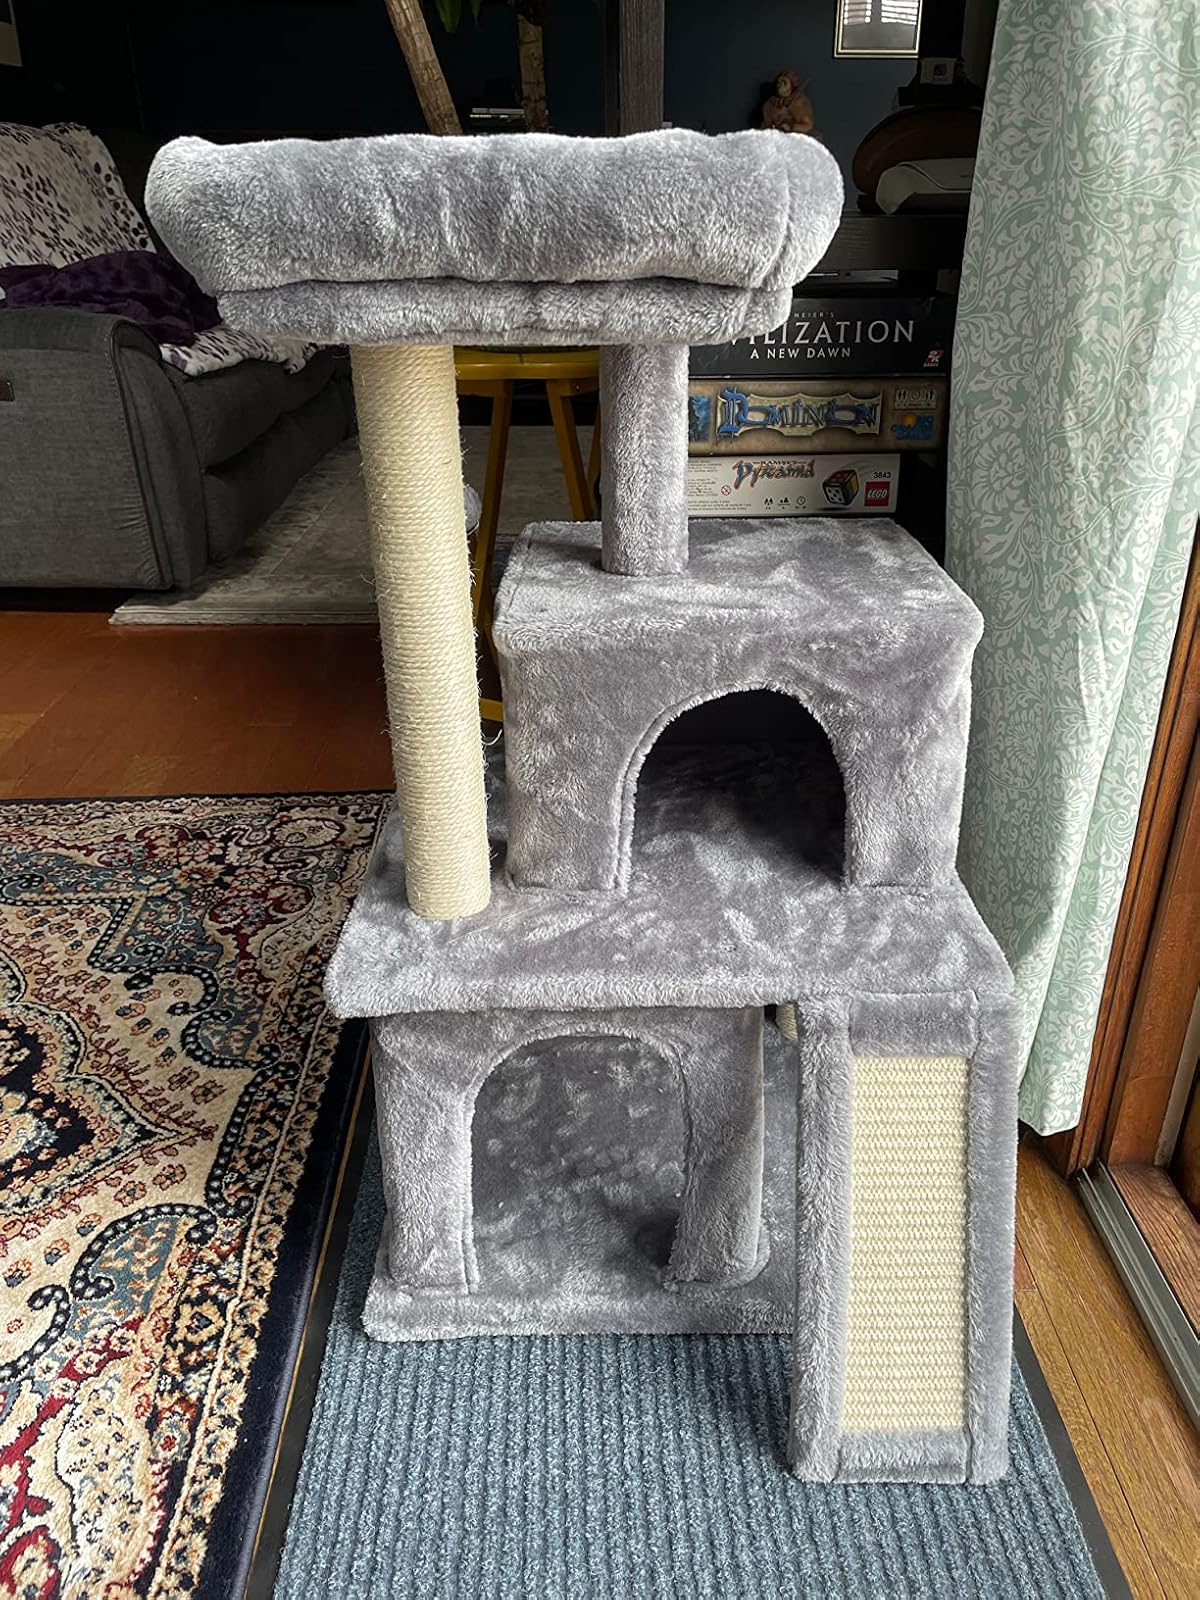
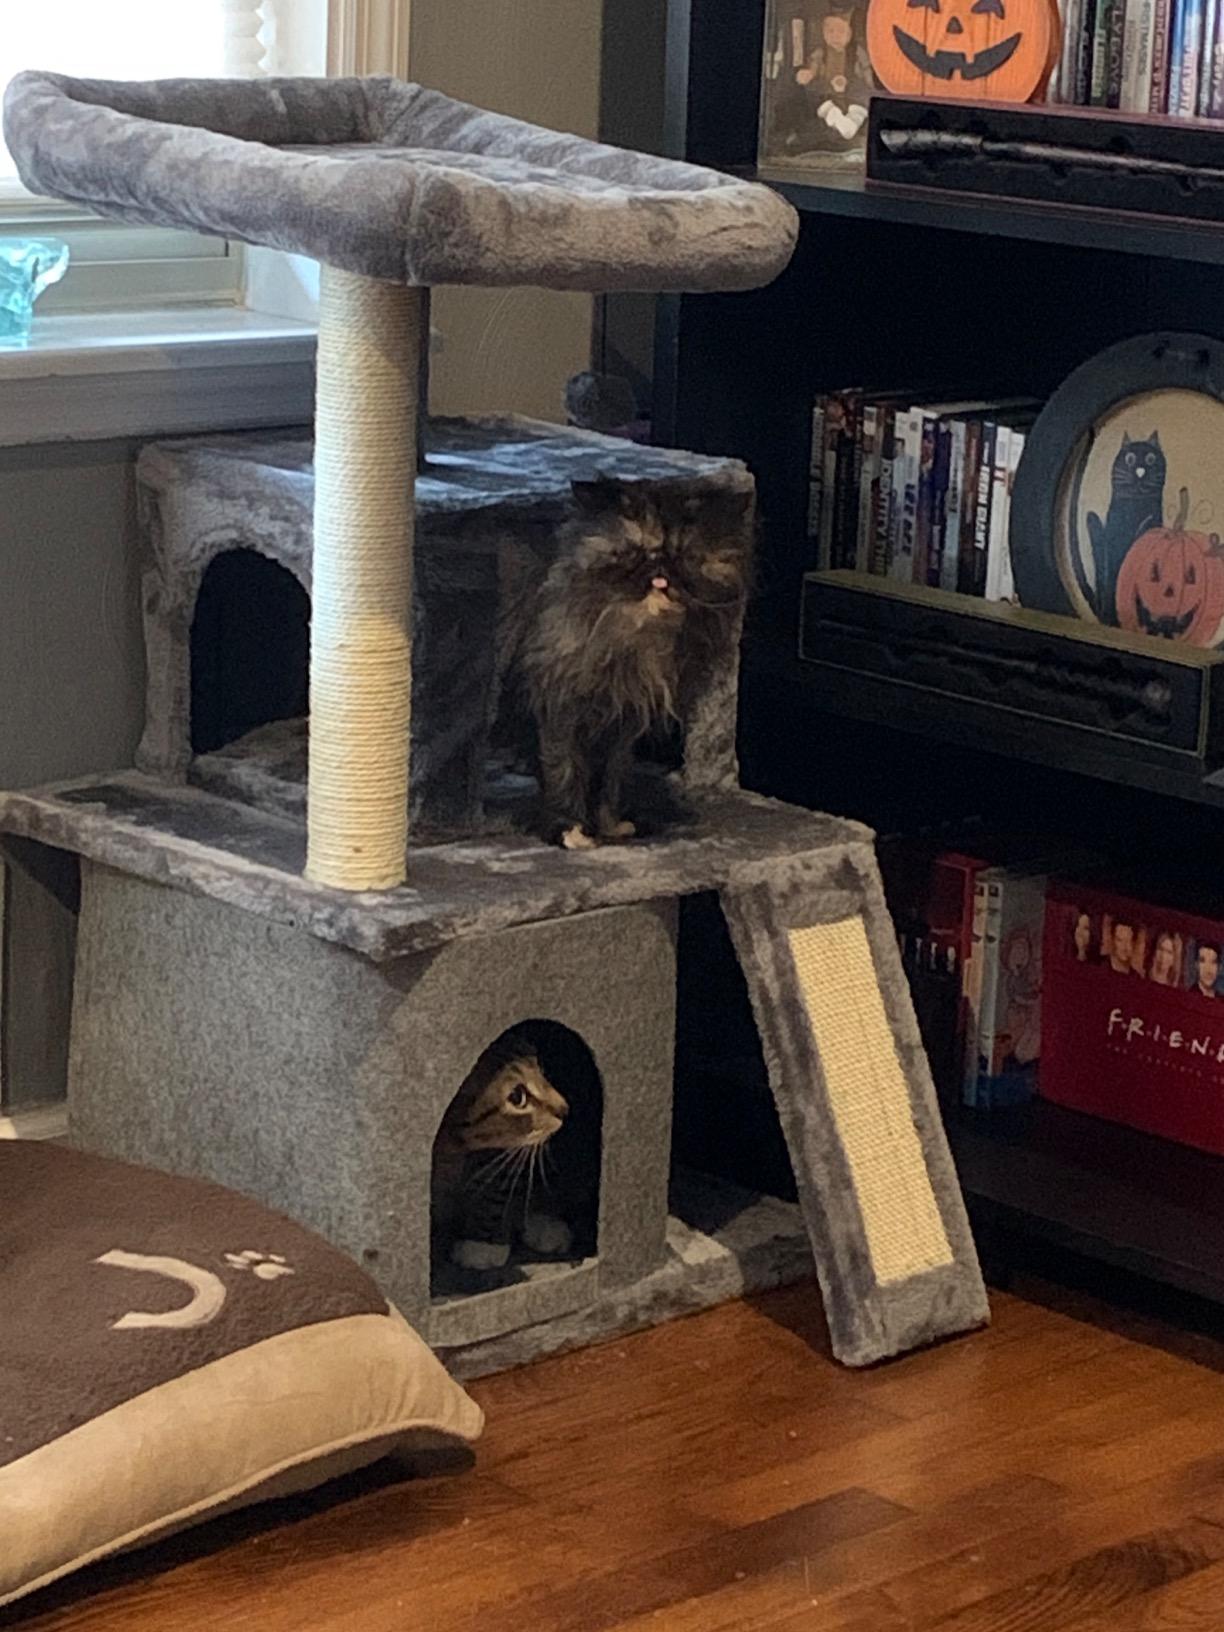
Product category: items_cat tree
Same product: yes